Flag protocol

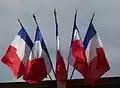
Multiple French flags as commonly flown from public buildings

The position of honor is reserved for the most prevalent flag. Typically, the national flag of the country in which it is being displayed. Following the national flags, flags of sub-federal divisions (such as states or provinces) typically follow and then other flags such as for armed forces or personal flags.